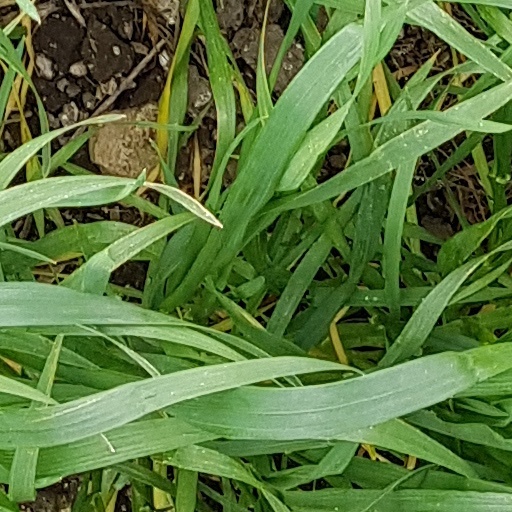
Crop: wheat